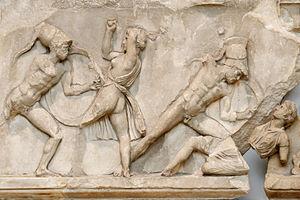
Détail de la frise des Amazones du mausolée d'Halicarnasse